Transbrasil

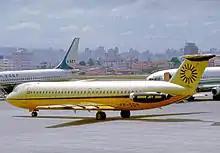
TransBrasil BAC 1-11 series 500 at São Paulo Congonhas Airport in 1975

Sadia enlarged Concórdia Airport so that a Douglas DC-3 could operate with full load and created the first route linking Concórdia with Videira, Florianópolis, and São Paulo–Congonhas. A short time later, Sadia was also operating to Londrina, Bauru, Ribeirão Preto and Brasília.